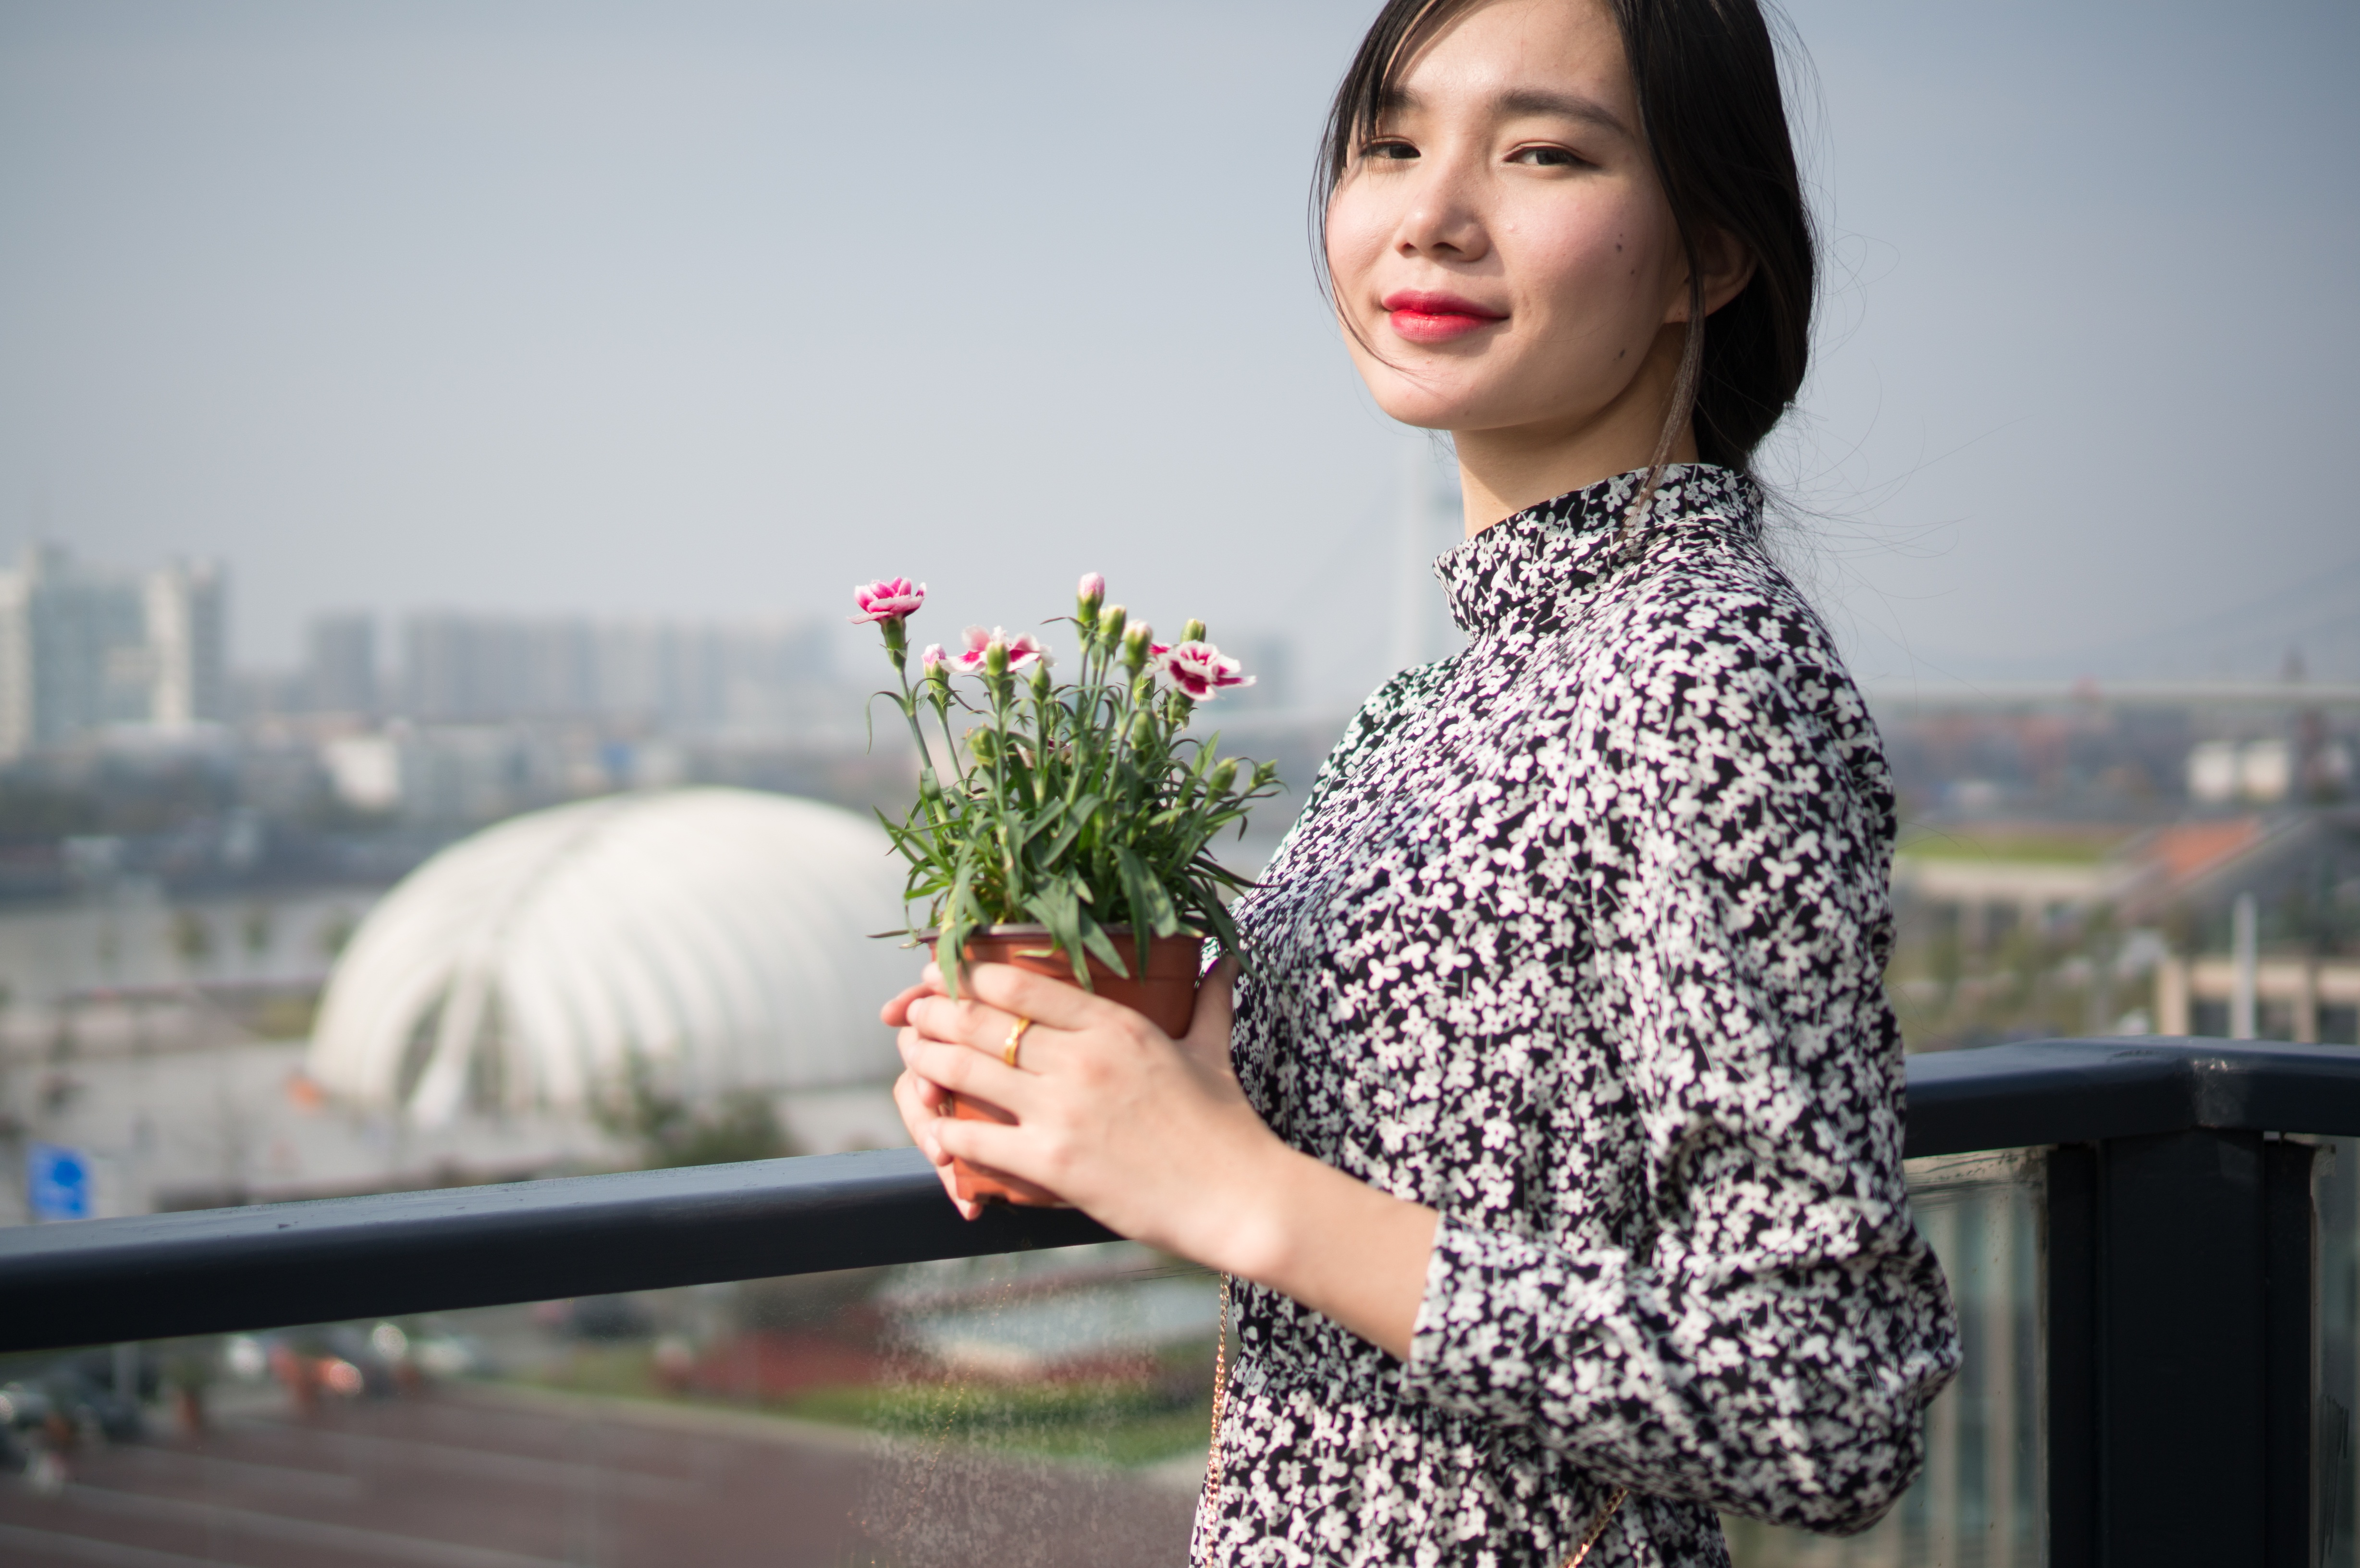
person, people, girl, woman, photography, flower, urban, female, model, spring, asia, child, fashion, lady, girls, background, dress, design, beauty, interaction, photo shoot, portrait photography, floral skirt